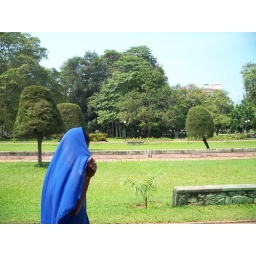
walking lady in blue